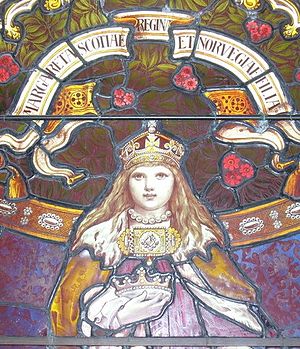
Margaret af Skotland
Margaret af Skotland var datter af den norske kong Erik Præstehader og dennes skotske hustru, Margaret. Moderen døde kort efter datterens fødsel.